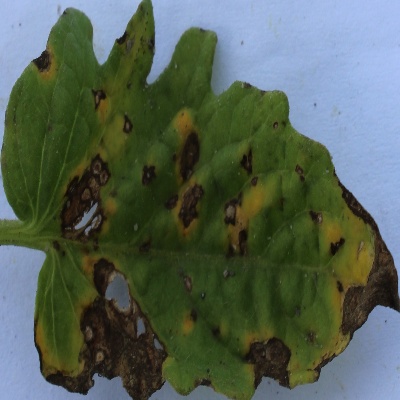
Crop: Tomato
Condition: leaf blight